Island of Stroma

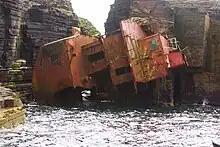
View of part of a wrecked ship, wedged on its side in a gap between cliff faces

The shipwrecks continued, nonetheless, with one of the most profitable of all being the 1931 wreck of the 6,000-ton Danish freighter "Pennsylvania" on the neighbouring island of Swona. The vessel was plundered by the inhabitants of Stroma, Swona and South Ronaldsay. Much of her cargo of slot machines, spark plugs, clothing, tobacco, watches and car parts was looted and concealed in haystacks, oatfields, lochs and caves. David Stogdon, a lifeboatman, recalled seeing what the islanders did with their illicit salvage: "Every house was stuffed with wreck [salvage] ... clocks, telescopes, binnacles ... I seem to remember enormous dining-room tables in small cottages. And then of course from time to time they'd have cargo parts of lorries or something like that which could be put together to make a lorry and taken ashore on two or three fishing boats in calm weather. They'd land it quietly somewhere, drive it along and sell it." Customs officers, policemen, coastguards and Receivers of Wreck were not generally welcome – the island had no police force – and the islanders let it be understood that unfortunate things could happen to the boats of unwanted visitors: "Police boats could go missing, develop an unexpected leak or spontaneously combust." The area still presents hazards to passing ships; in January 1993, the Danish coaster "Bettina Danica" ran aground off the southern end of Stroma. The wreck was broken apart by the action of the sea in 1997 and only her stern section is still visible.